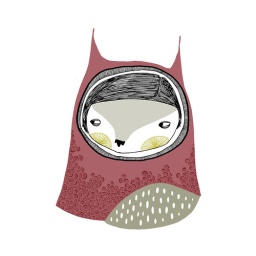
The suspicious cat in pink